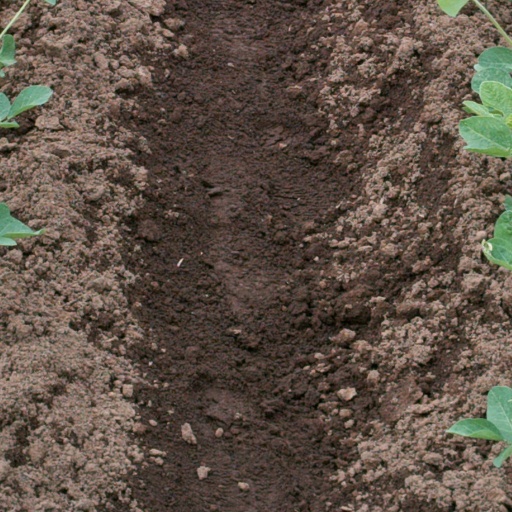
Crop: soybean